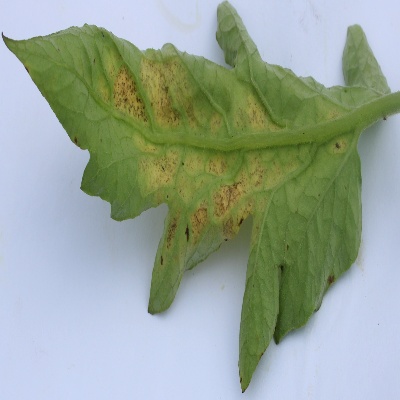
Crop: Tomato
Condition: septoria leaf spot